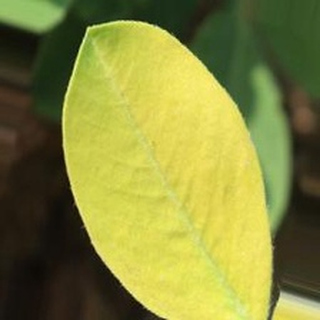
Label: groundnut_nutrition_deficiency